Jan Pázler

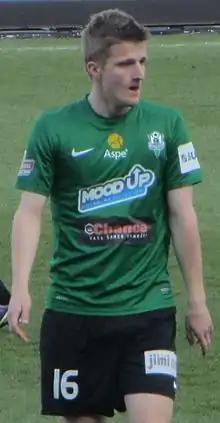
Pázler with Jablonec in 2013

Jan Pázler (born 10 January 1991) is a former Czech football player who played for various clubs in the Czech First League and Czech National Football League. He was twice top scorer of the National League. Pázler represented his country at under-21 level.